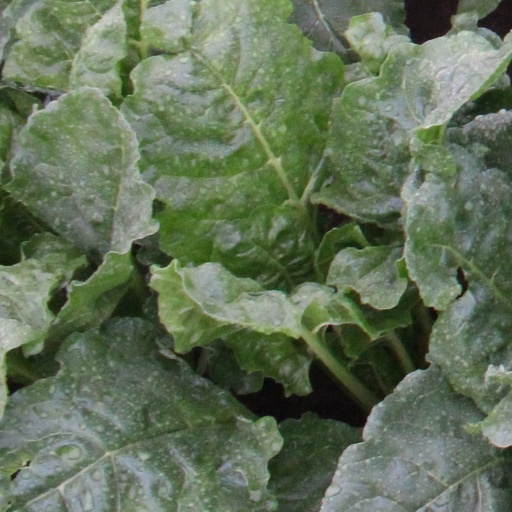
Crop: sugar beet